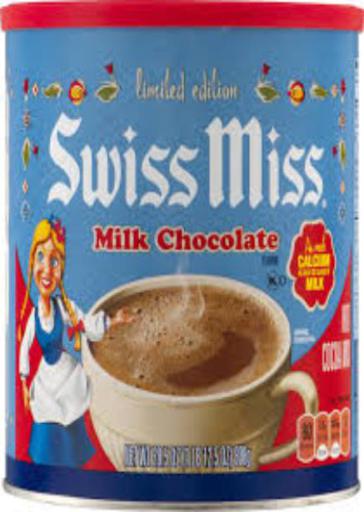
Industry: Food